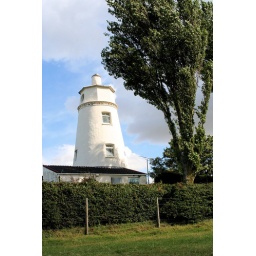
light house in sutton bridge